Favores de las Musas

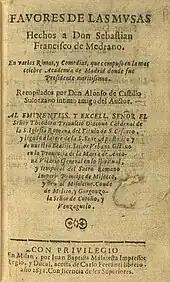
Title Page of the "Favors of the Muses", by Sebastian Francisco de Medrano (1631)

Titled ""Favors of the Muses bestowed on Don Sebastián Francisco de Medrano in various rhymes and plays composed in the most celebrated Academy of Madrid where he was a highly deserving president"..." the first volume includes: